Military Commandant of Moscow

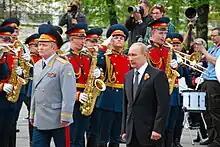
Yevgeny Seleznev (left) and Vladimir Putin at Alexandrov Garden in 2012.

The Military Commandant of Moscow is an administration unit of the Military Police under the Ministry of Defence in the Russian capital of Moscow. The current Commandant of Moscow is Lieutenant General Yevgeny Seleznev. The Office of the Commandant supervises all work regarding to military activities in the federal capital city, and is the lead organizer of all national ceremonial activities within the capital's vicinity and its metropolitan region involving the Armed Forces as a whole.